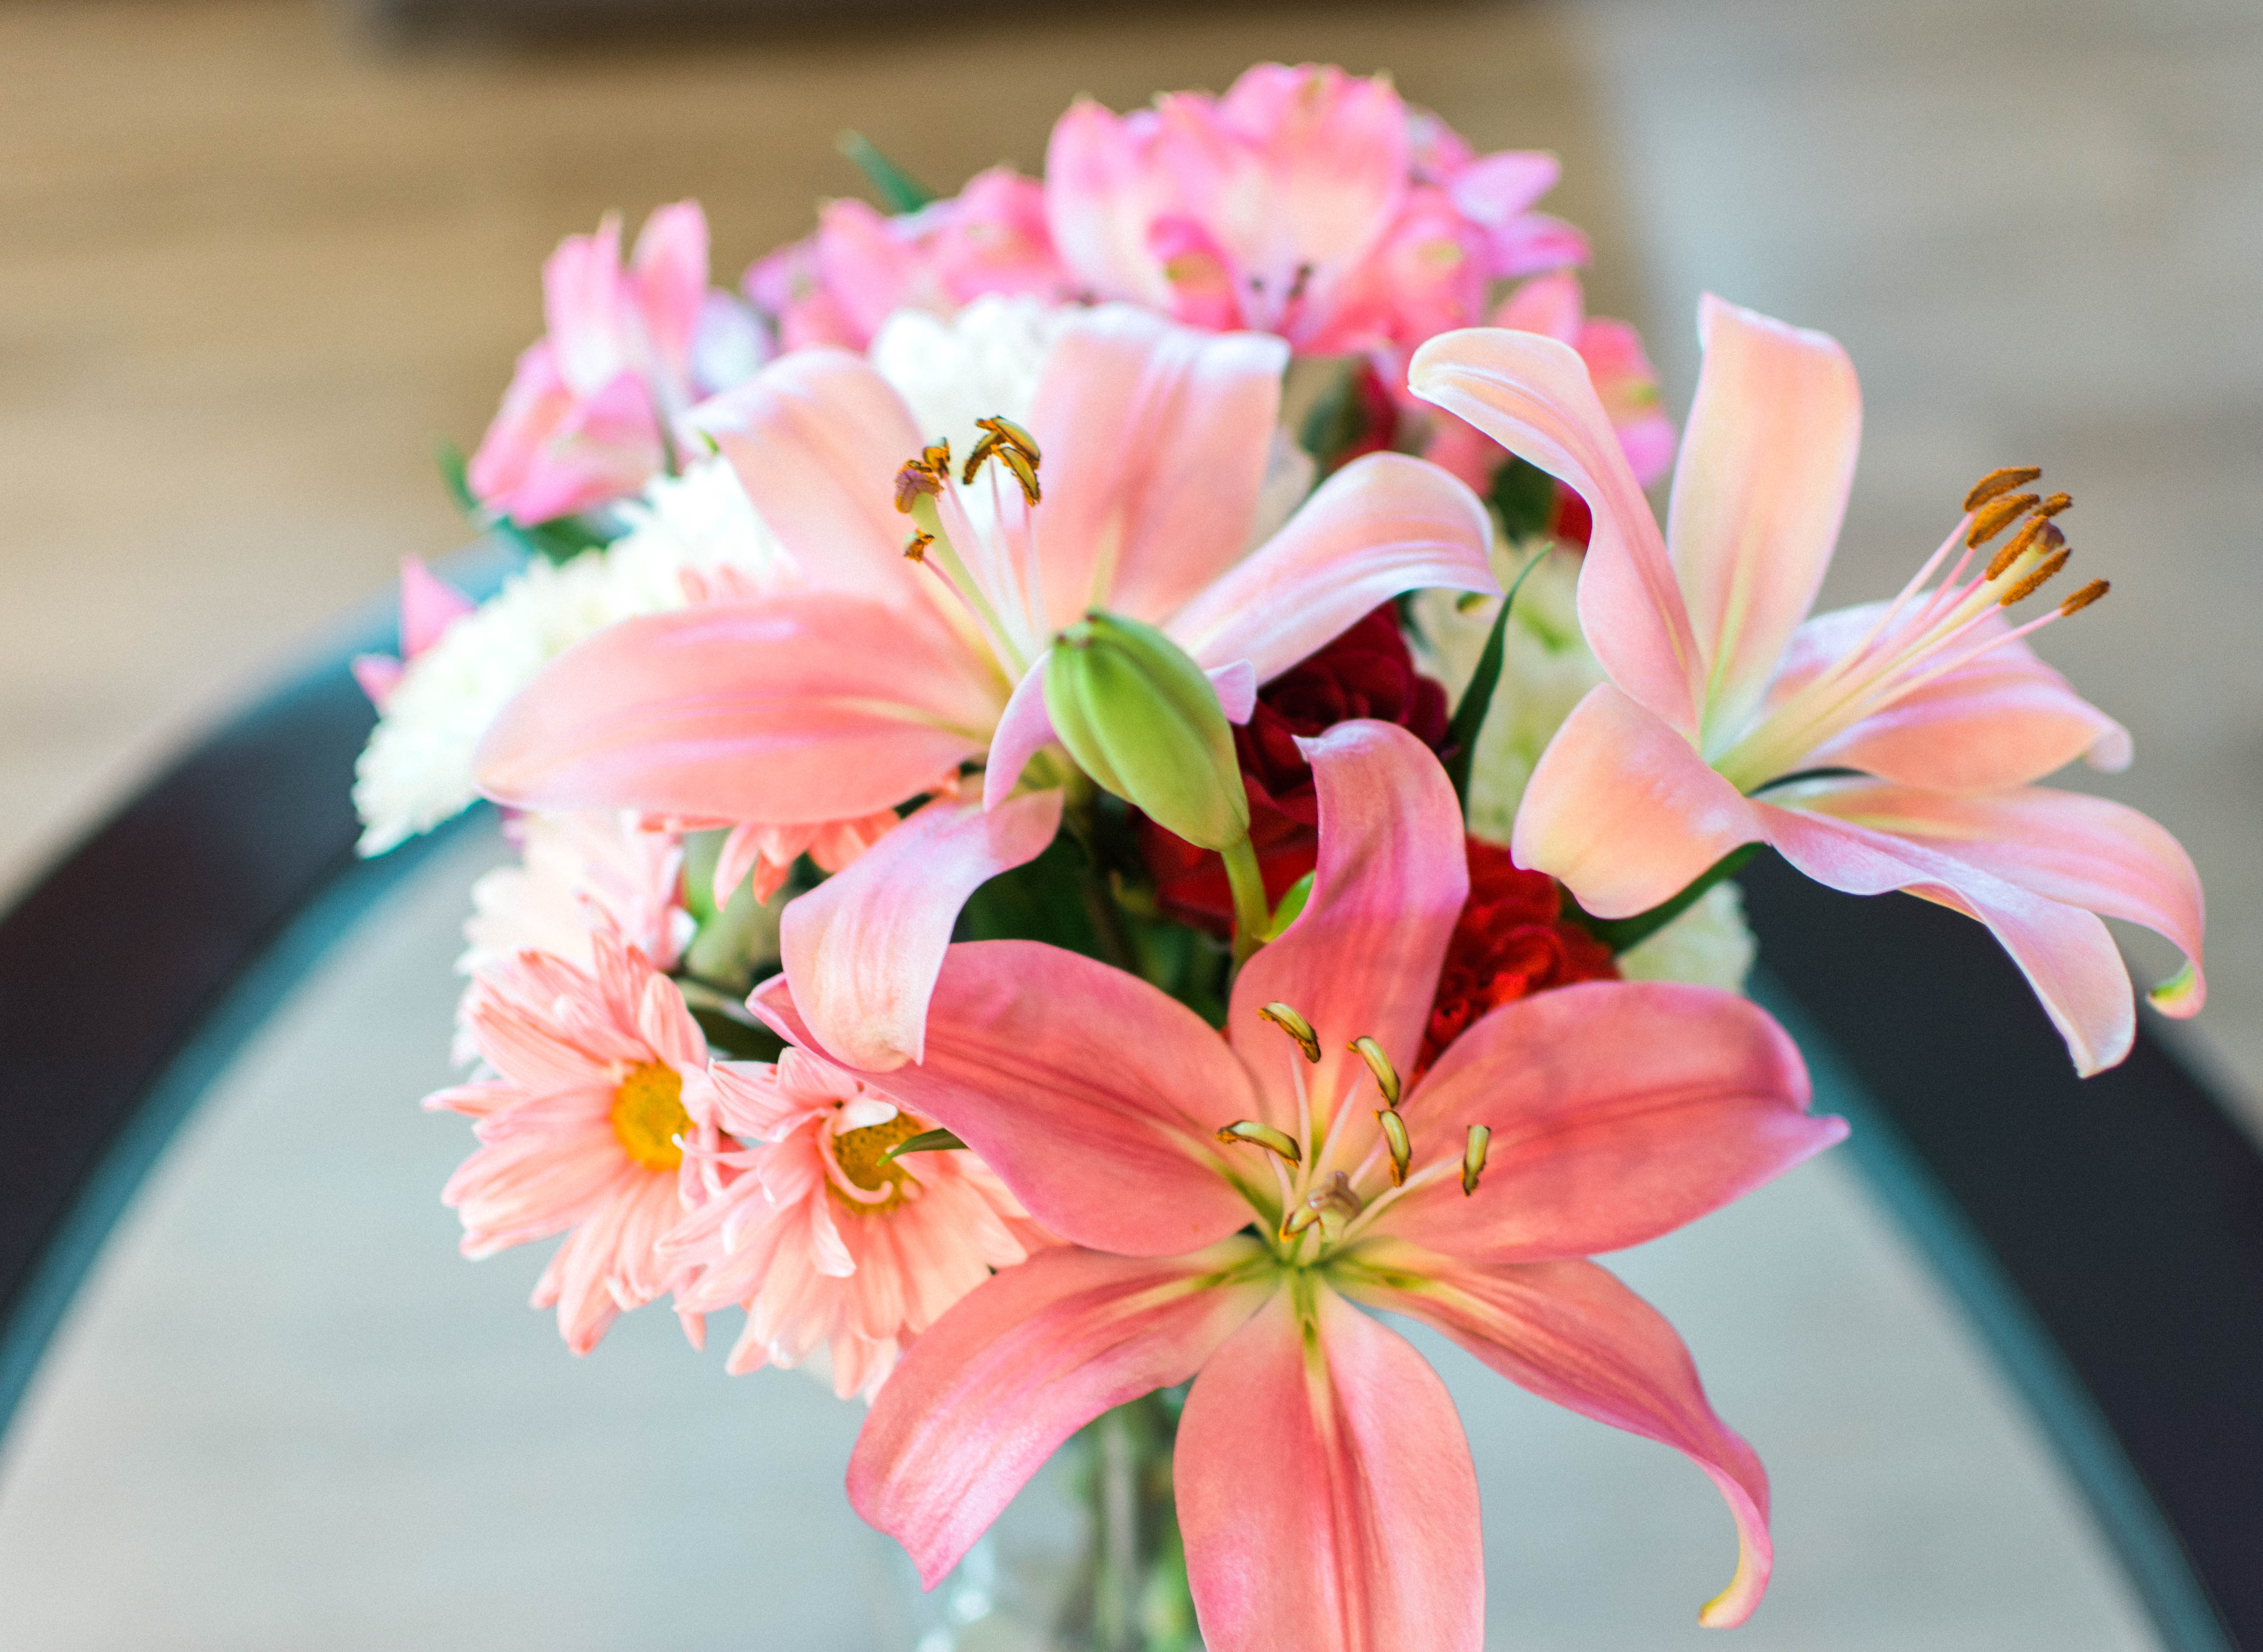
blossom, plant, photography, flower, petal, floral, bouquet, spring, botany, pink, flora, florist, flowers, close up, lilies, lily, floristry, macro photography, flowering plant, flower bouquet, floral design, peruvian lily, land plant, flower arranging, alstroemeriaceae